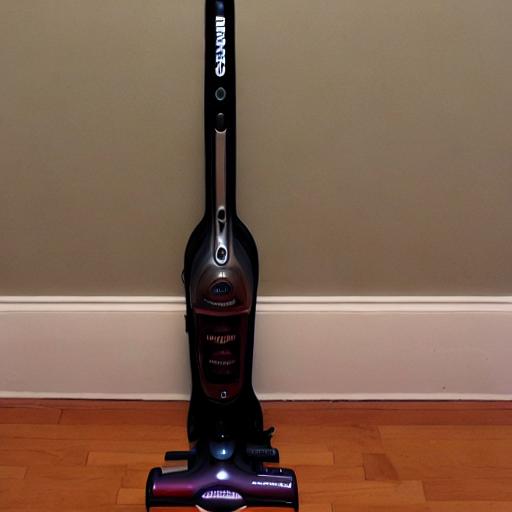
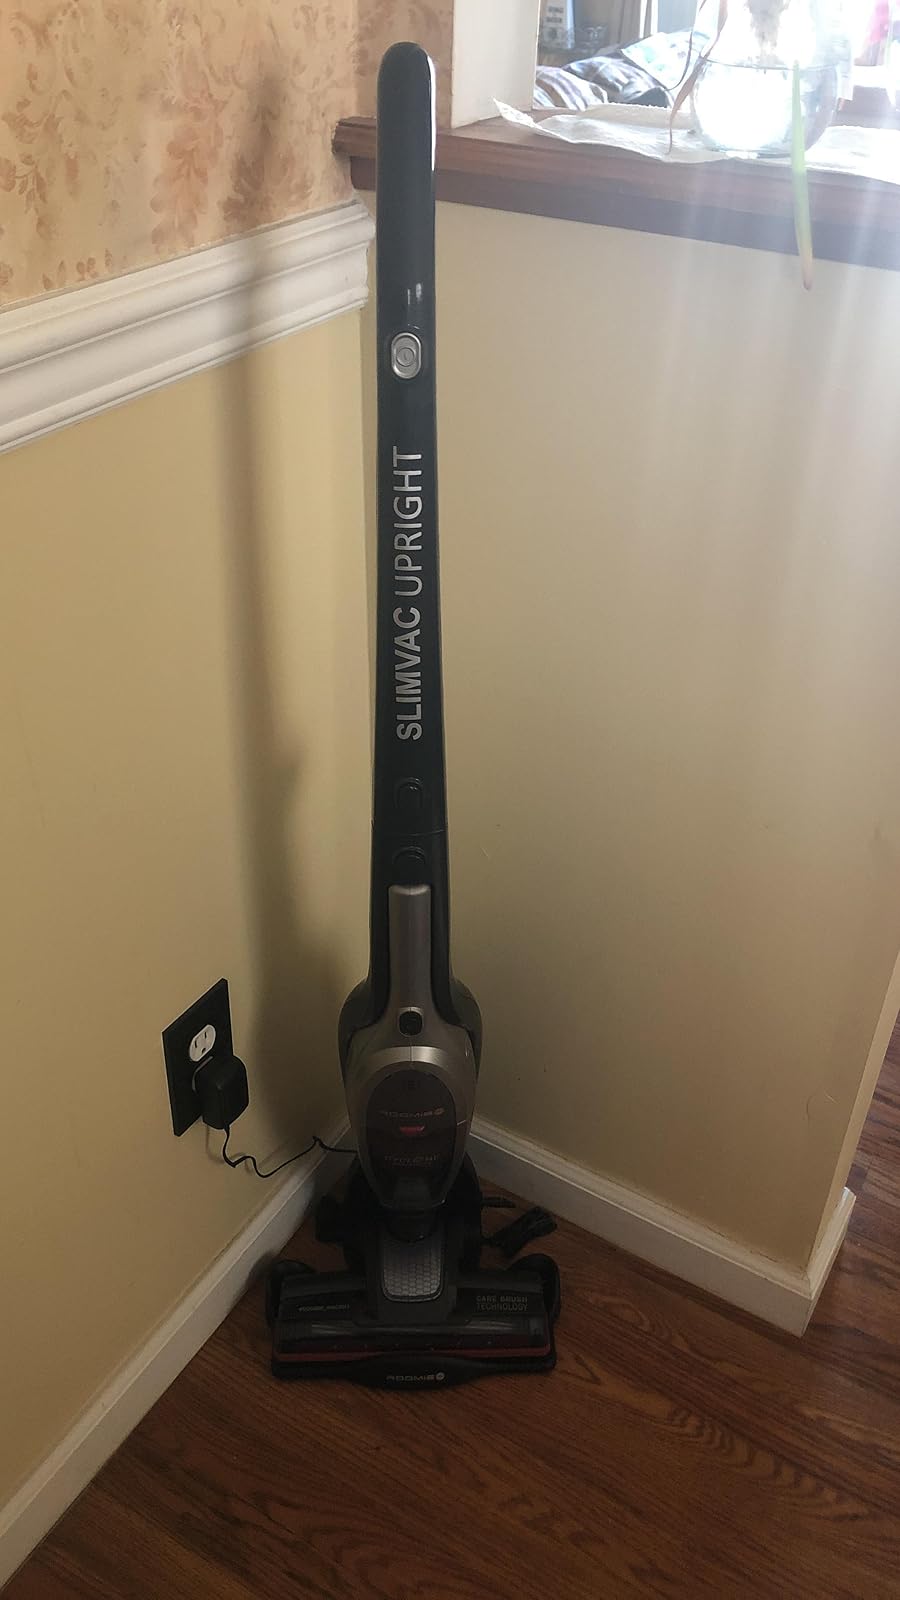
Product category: items_vacuum
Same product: no